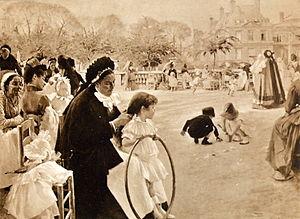
Henri Roché dit Pierre Roché puis Henri-Pierre Roché, né le 28 mai 1879 à Paris 6ᵉ, 1 rue de Médicis, et mort le 8 avril 1959 à Sèvres, 2 rue Nungesser-et-Coli, est un écrivain français, de profession marchand d'art, critique et, à l'occasion, journaliste.